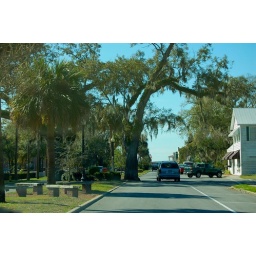
if the tree is in the way, just build the road around itSt. Mary, Georgia